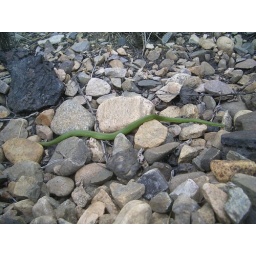
Unusual green snake by train tracks